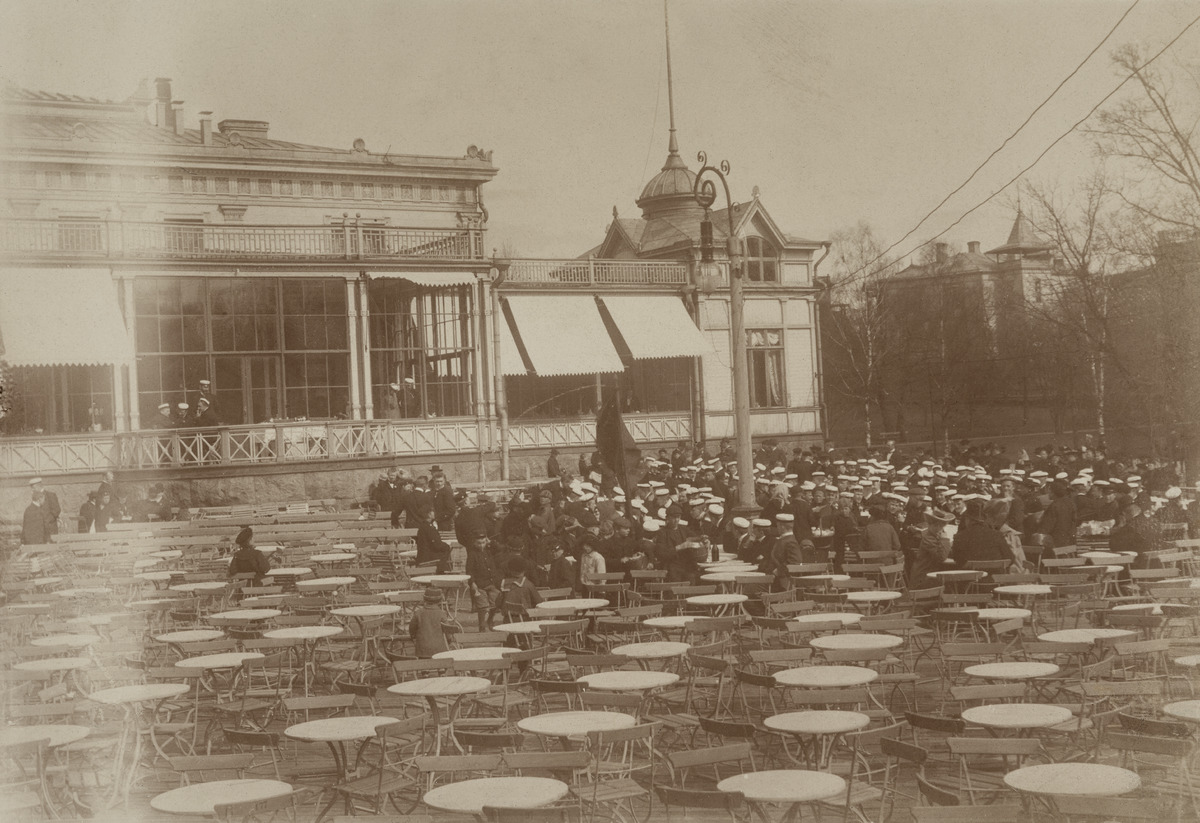
Kaivohuone
sisällön kuvaus: Kaivohuone. Ylioppilaita ja muuta kansaa viettämässä mahdollisesti vappua Kaivohuoneella ulkona pöytien ääressä. mustavalkoinen
Ajankohta: kuvausaika 1910 n.
Paikka: Suomi, Uusimaa, Helsinki, Kaivopuisto Helsinki, Iso Puistotie 1
Aiheet: huvitilaisuudet, ravintolat, vuotuisjuhlat